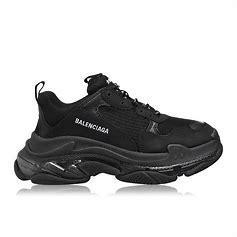
Brand: Balenciaga
Model: Triple S